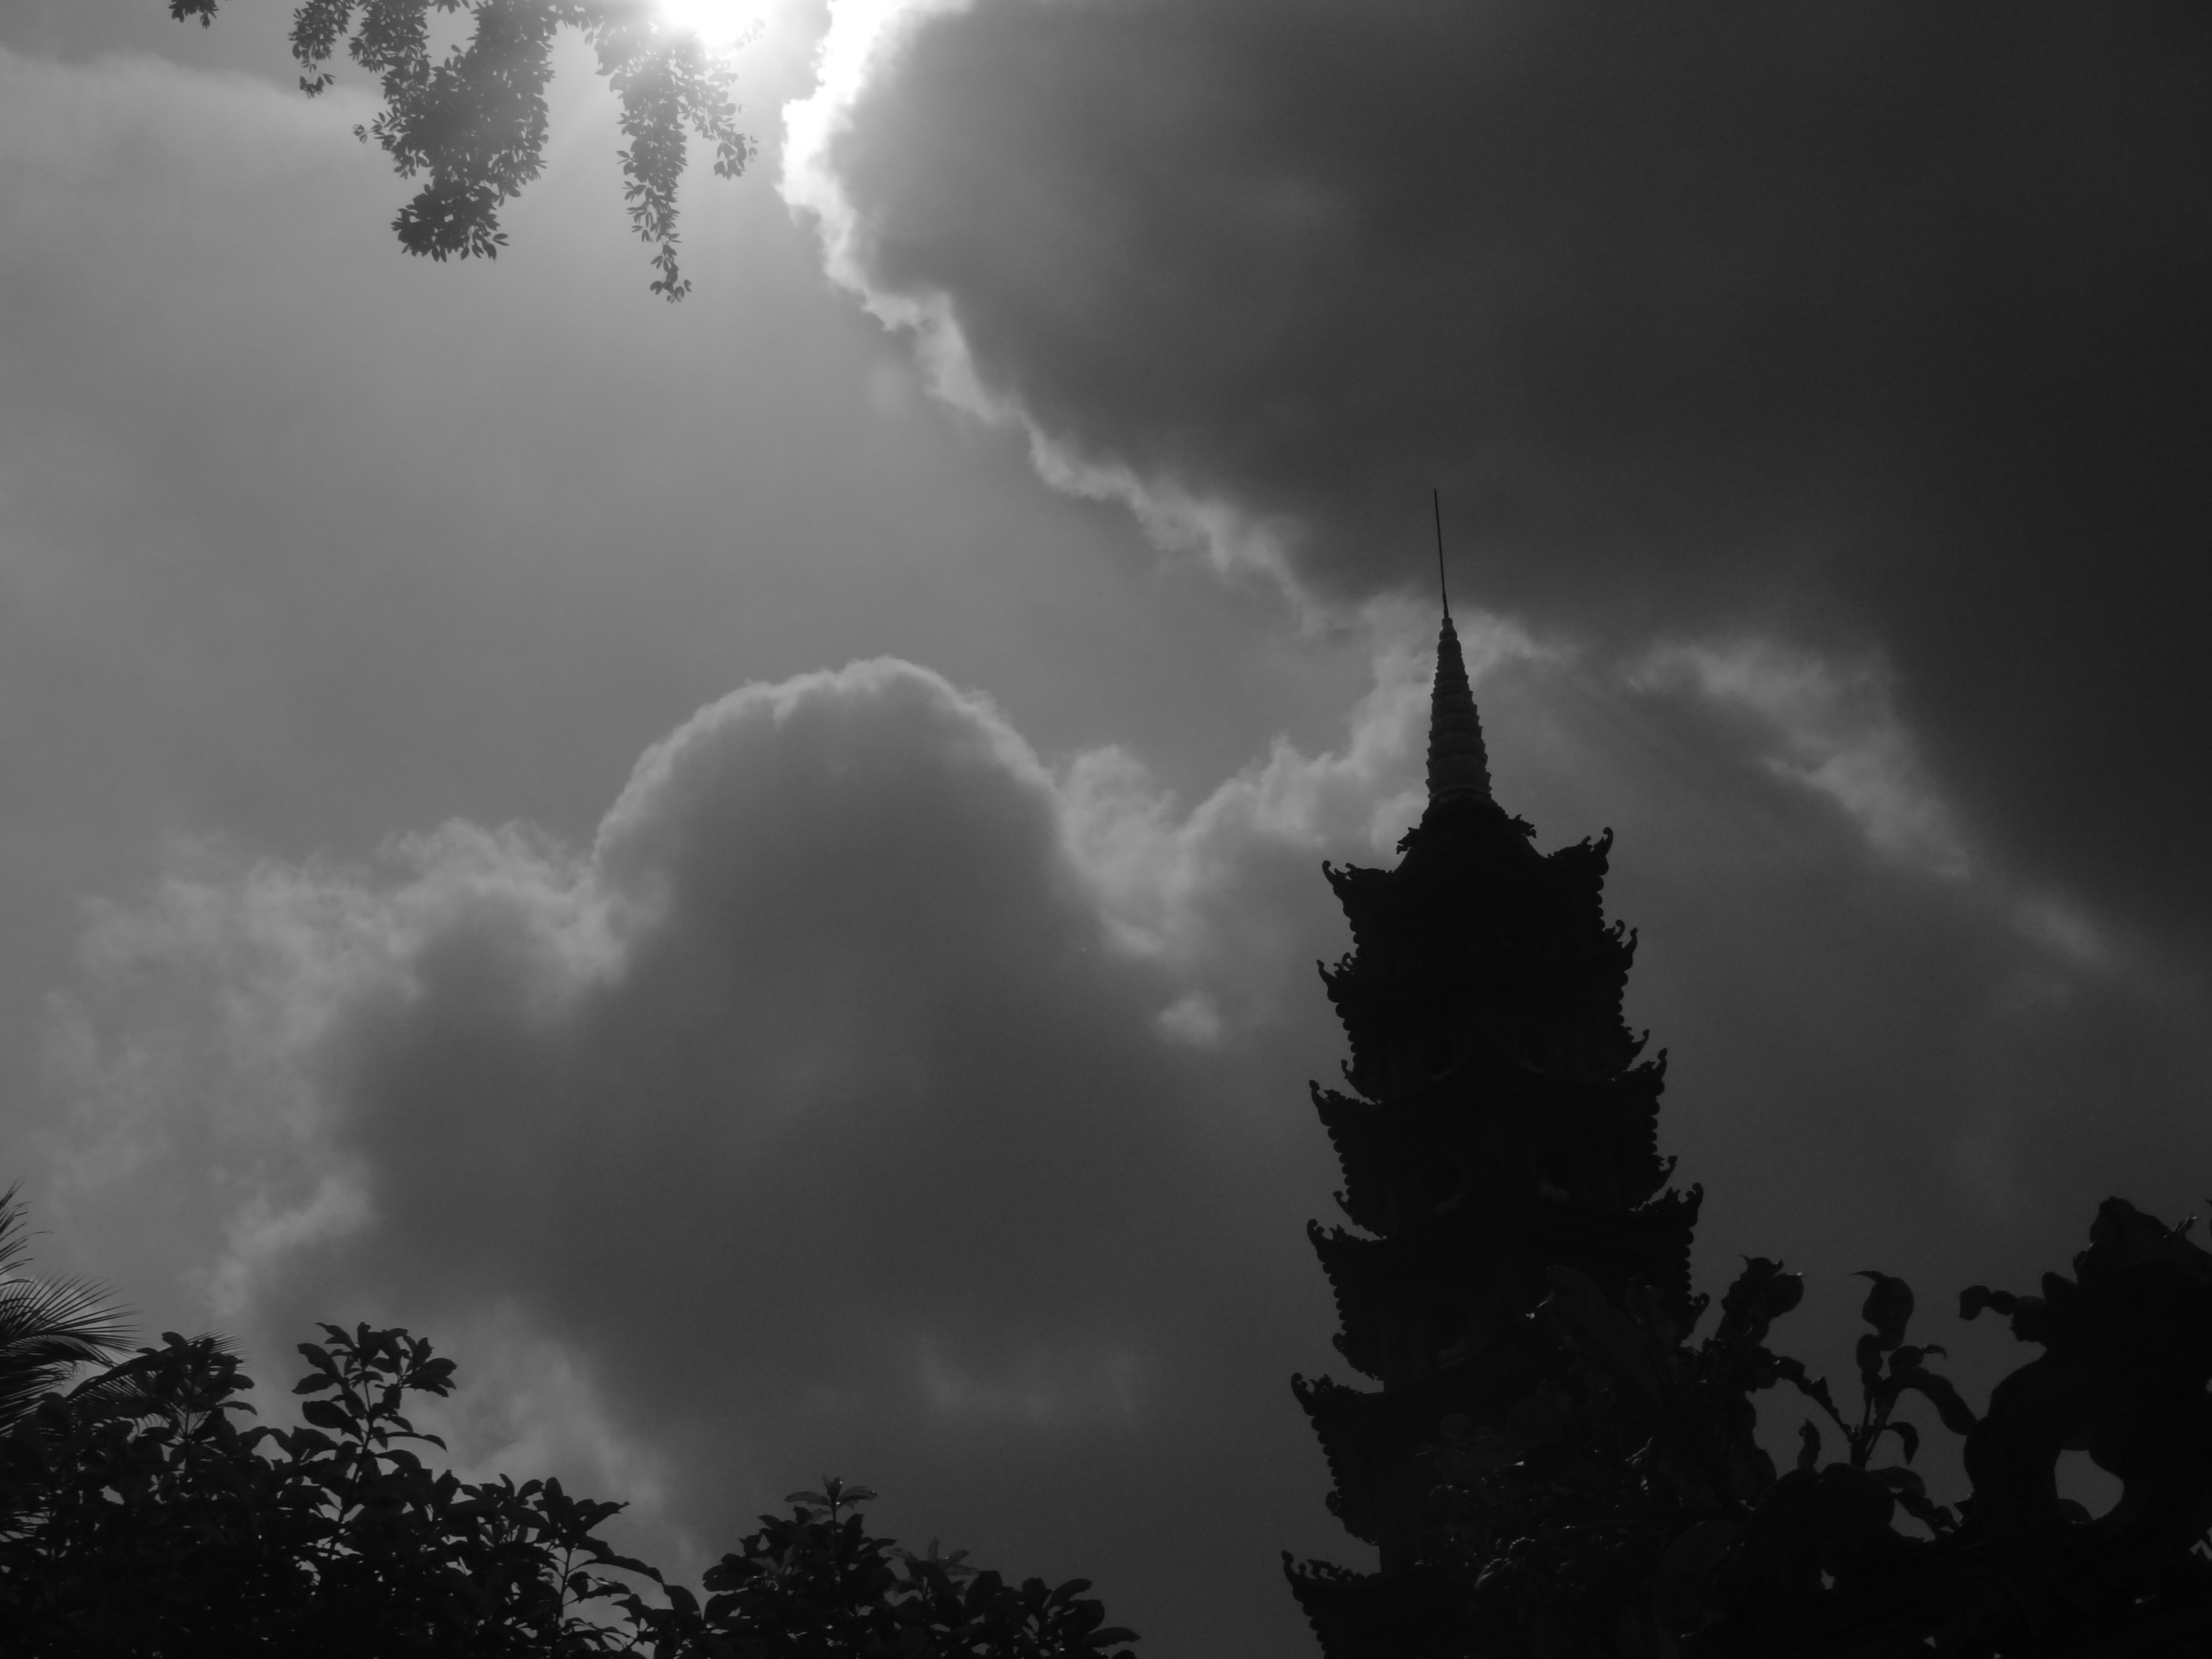
cloud, black and white, sky, atmosphere, weather, storm, darkness, monochrome, thunder, thunderstorm, meteorological phenomenon, monochrome photography, atmospheric phenomenon